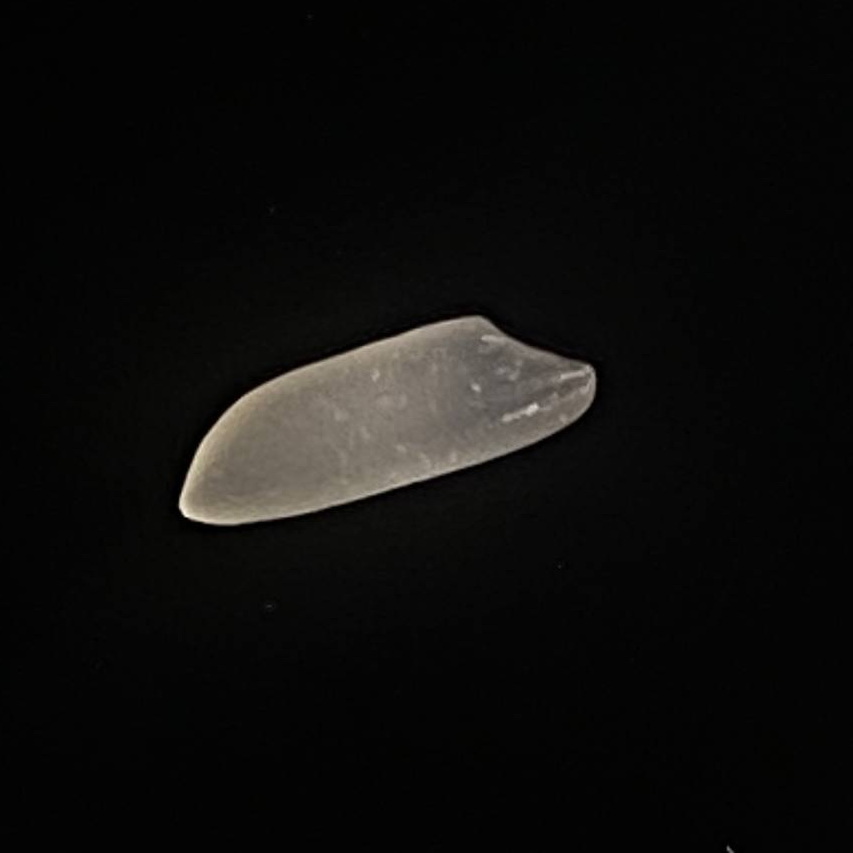
Rice variety: Najirshail